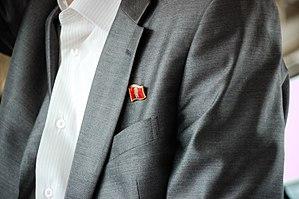
Le culte de la personnalité en Corée du Nord existe depuis des décennies autour de la famille régnante appelée « dynastie Kim » et est omniprésent dans la culture nord-coréenne. Bien qu'il ne soit pas reconnu officiellement par le gouvernement de la Corée du Nord, de nombreux transfuges nord-coréens et visiteurs occidentaux affirment que de pénibles sanctions sont appliqués à ceux qui critiquent ou ne montrent pas un respect « propre » envers le régime. Ce culte de la personnalité apparaît peu après la prise de pouvoir de Kim Il-sung en 1948 et est grandement étendu après sa mort en 1994.